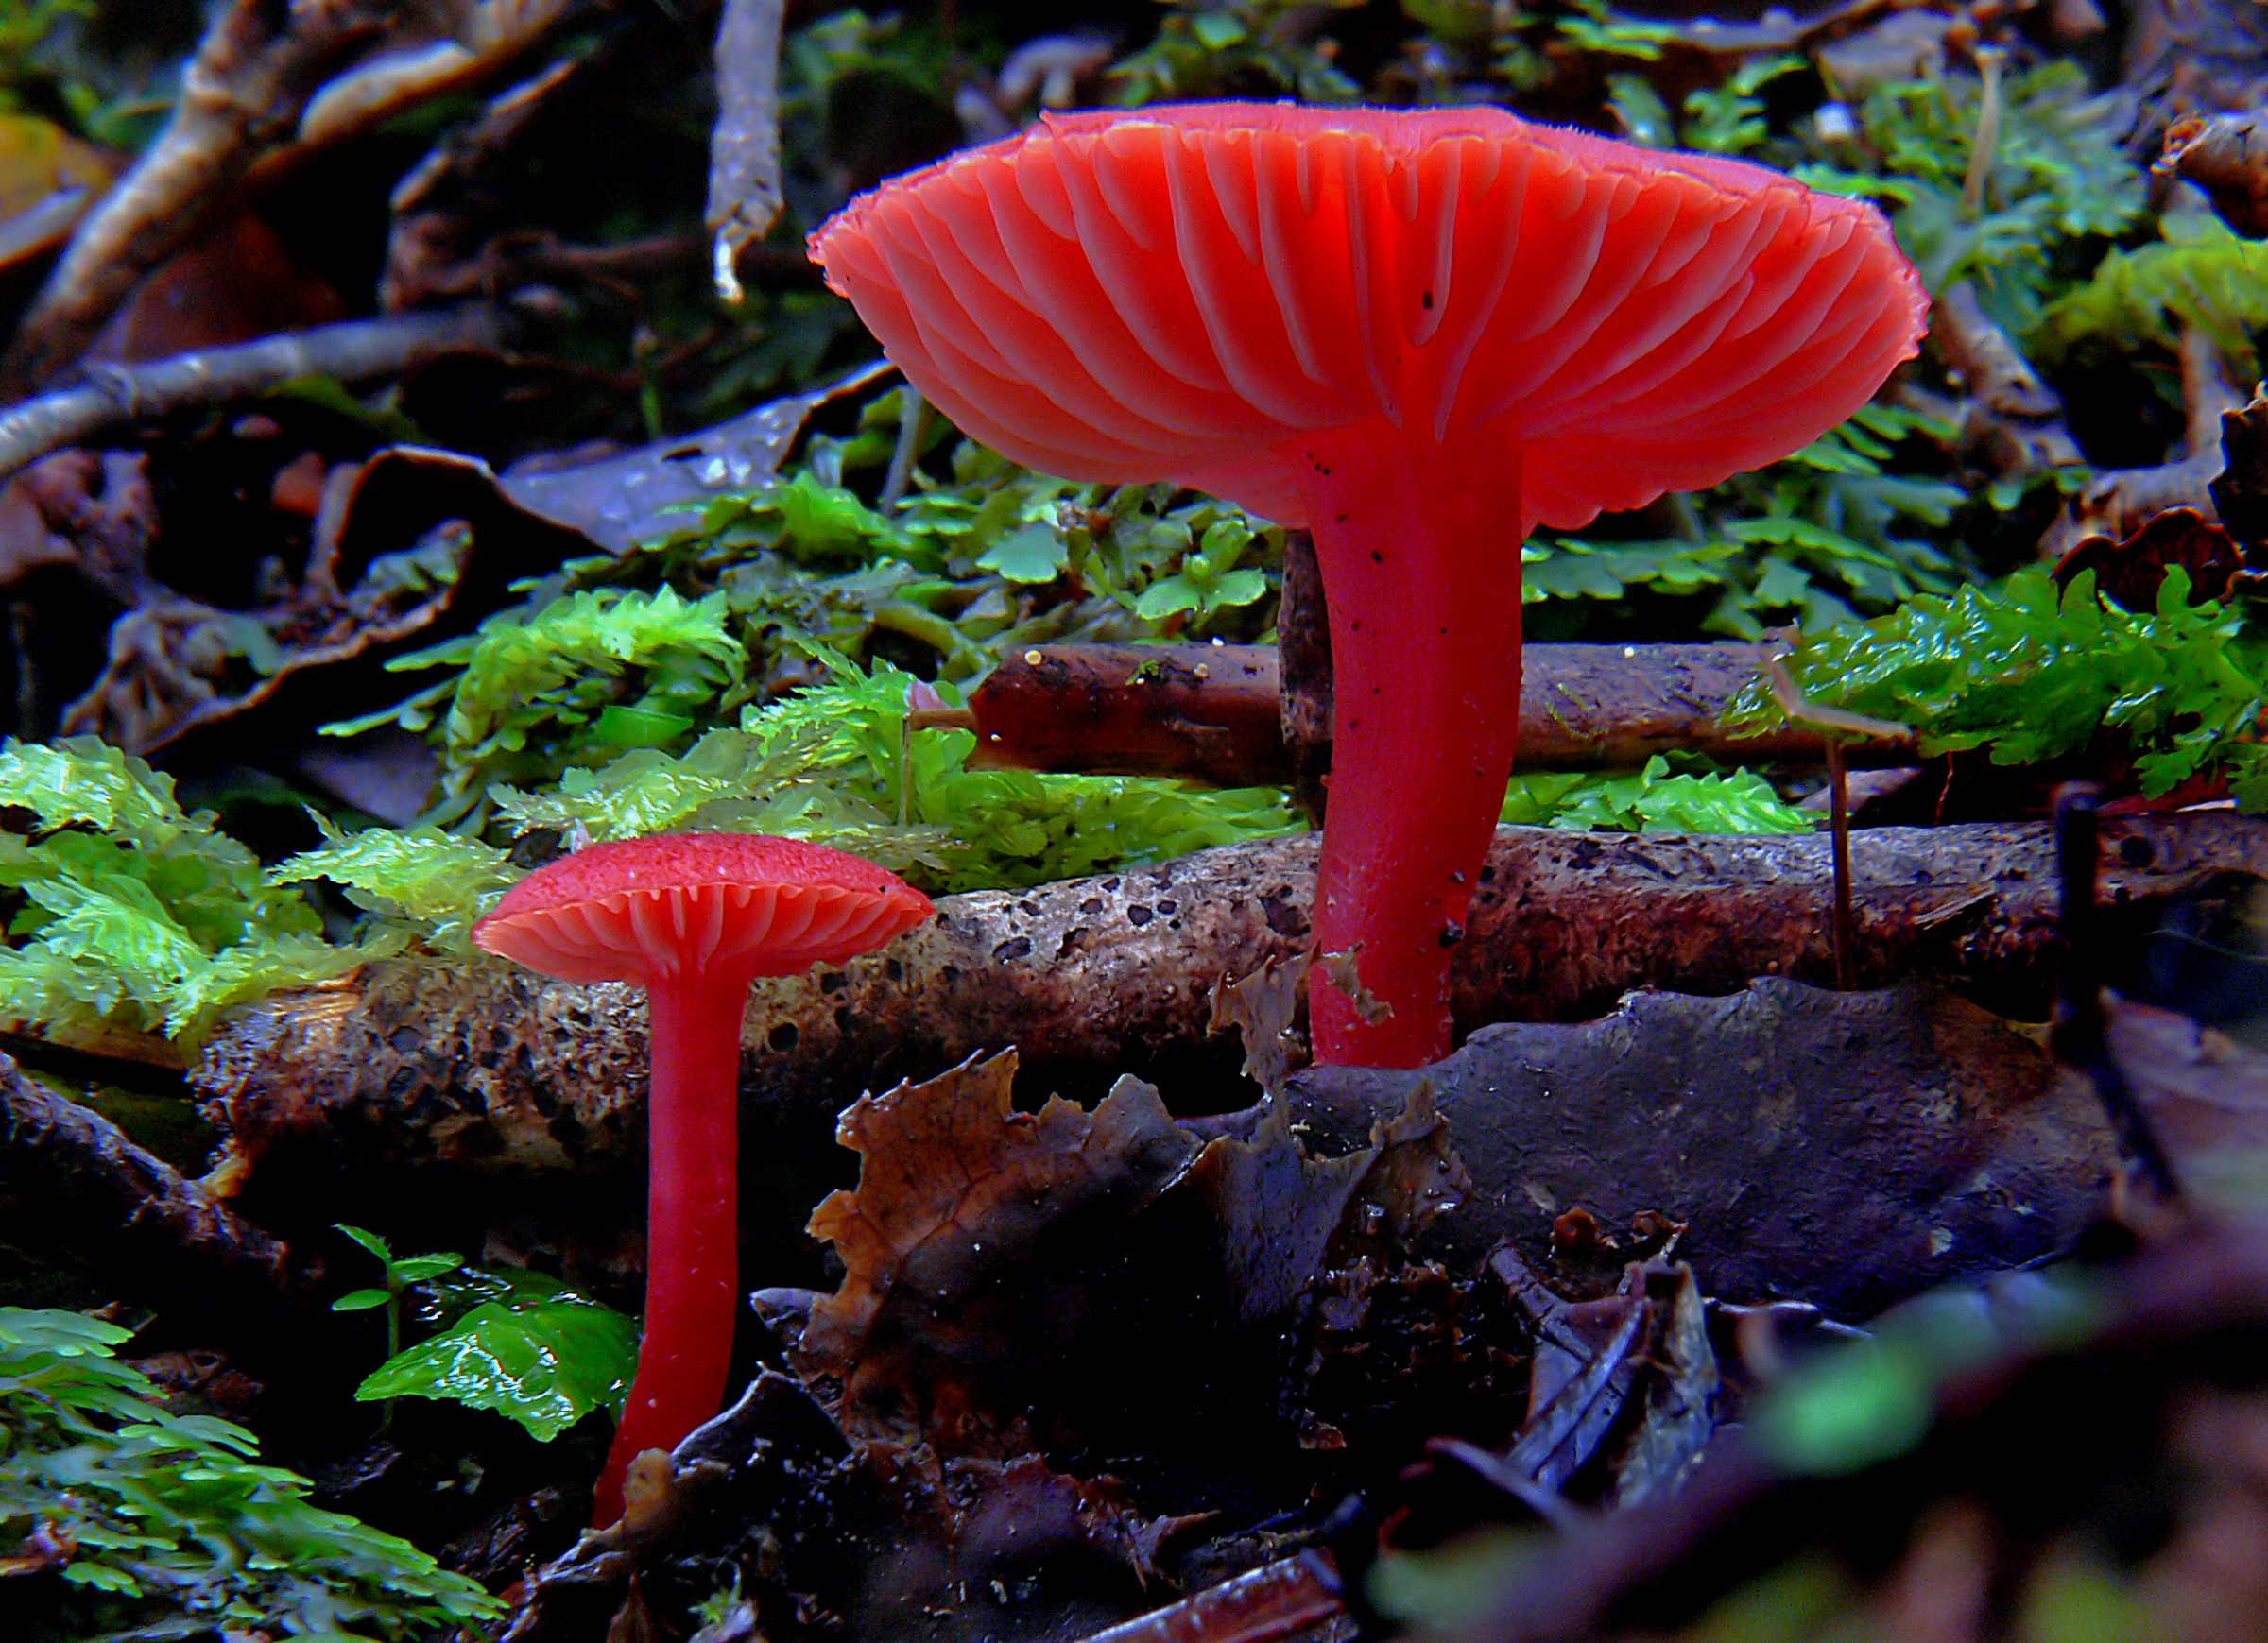
nature, forest, leaf, flower, red, autumn, botany, mushroom, flora, fauna, fungus, fungi, woodland, habitat, agaric, hygrocyberubrocarnosa, tropics, macro photography, edible mushroom, medicinal mushroom, agaricomycetes